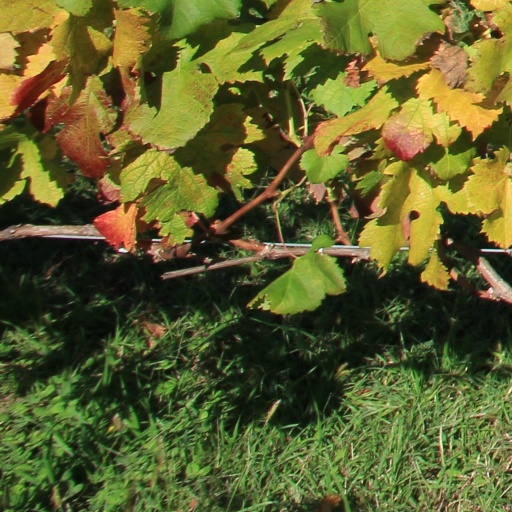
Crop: grape